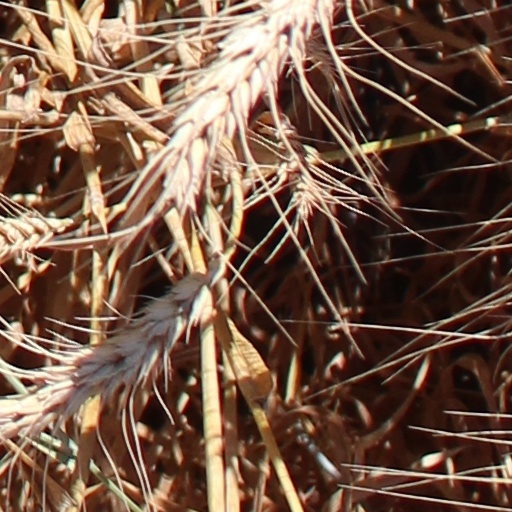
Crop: wheat